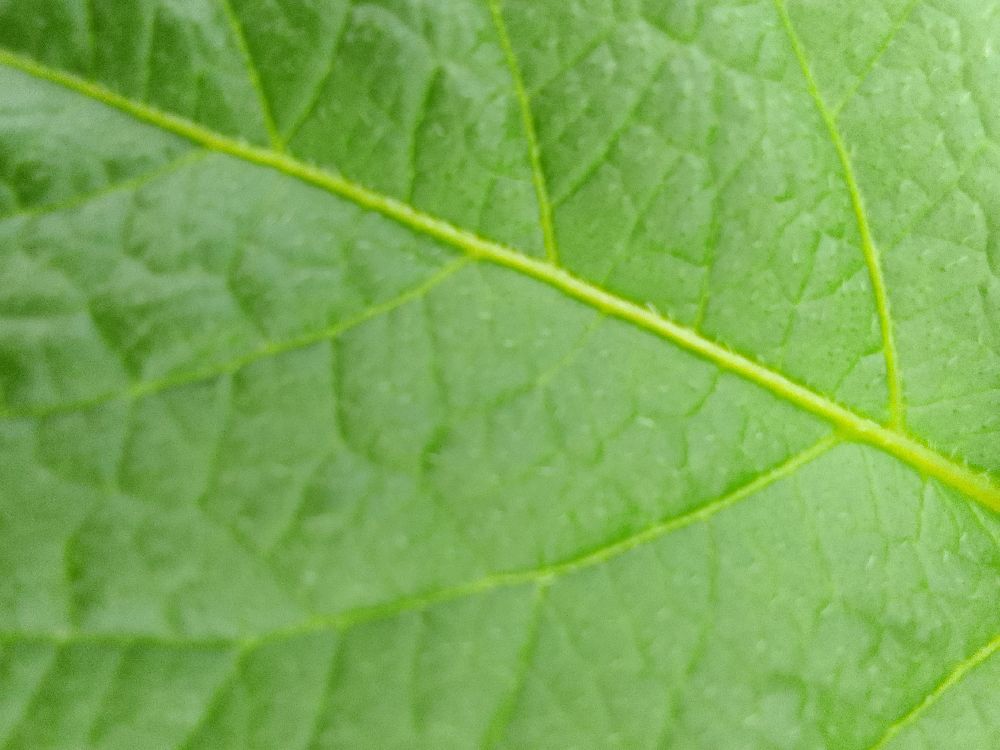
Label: Healthy